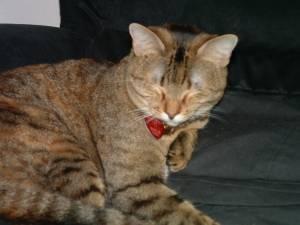
Bengal